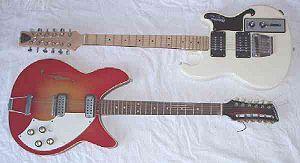
La guitare à douze cordes, souvent désignée en raccourci « la douze cordes », est une guitare qui produit un son plus brillant et plus riche en harmoniques que la guitare standard à six cordes, grâce au doublage de chaque corde.